Chief ministership of N. Chandrababu Naidu

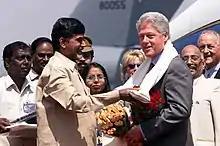
Naidu greeting Bill Clinton in 2000

in 1999, Naidu established the Pharma City, an original, state-of-the-art biotechnology park in the country to the north of Hyderabad and promoted Genome Valley to leading multinational pharmaceutical companies like Novartis Pharma India, Shantha Biotechnics, Bharat Biotech, Biocon, Biological E. Limited, Jupiter Biosciences, and also requested other global IT companies like IBM, Dell, HSBC, Oracle Corporation to move to Hyderabad, making presentations to global CEOs and convincing them to invest and establish offices in Hyderabad.